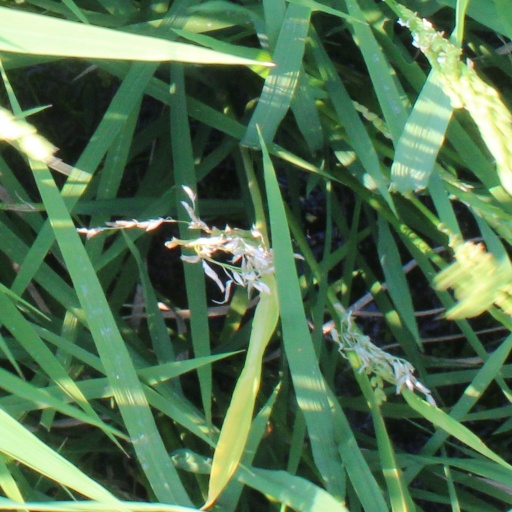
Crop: rice